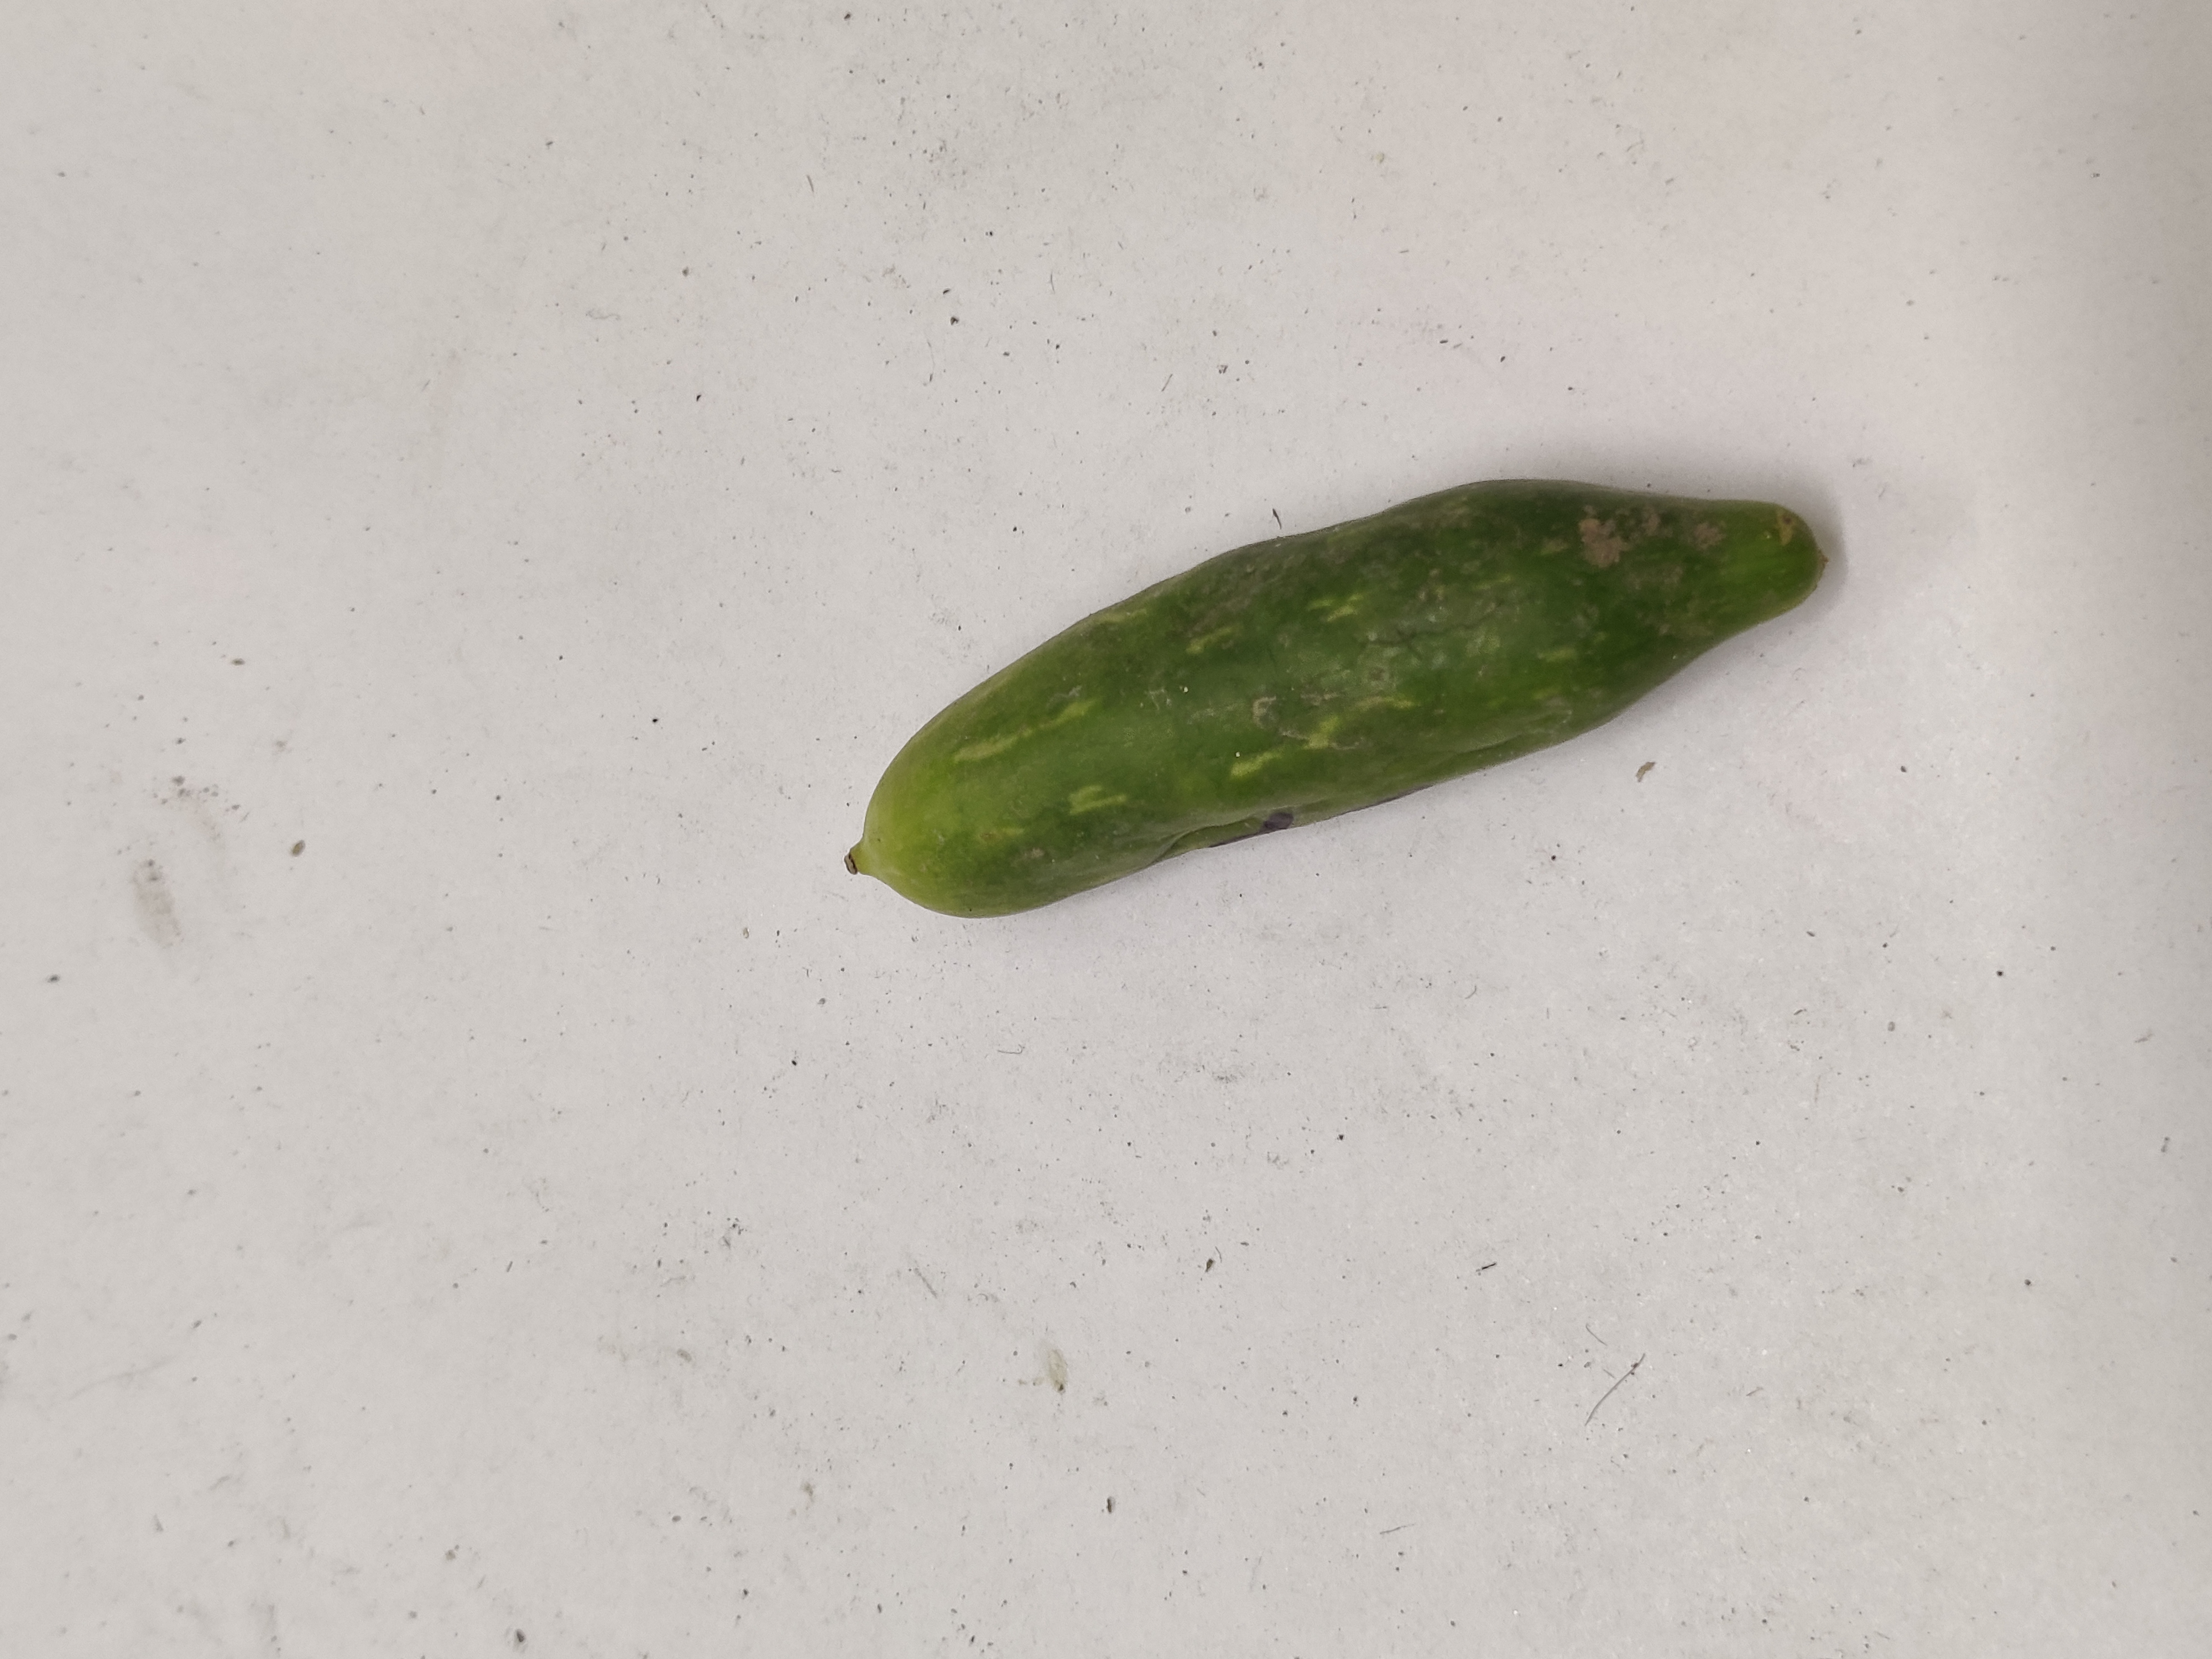
Crop: Ivy Gourd
Condition: Severely Damaged